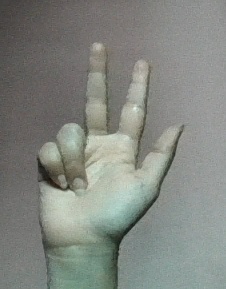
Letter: al